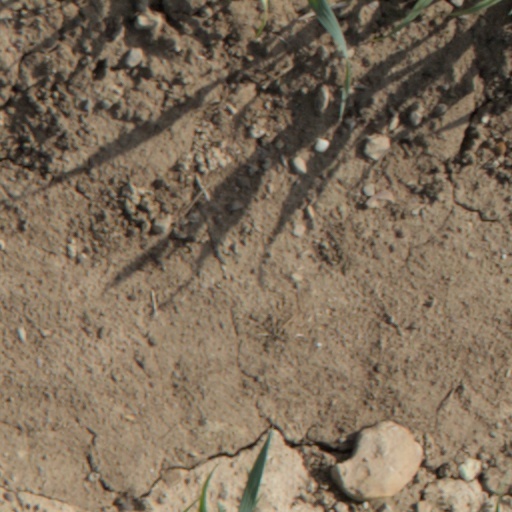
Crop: wheat